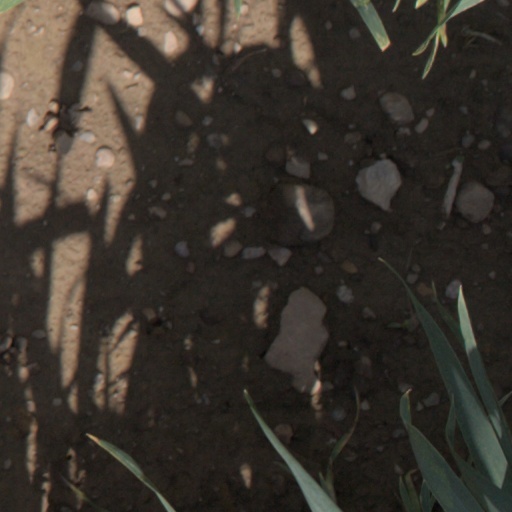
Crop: wheat